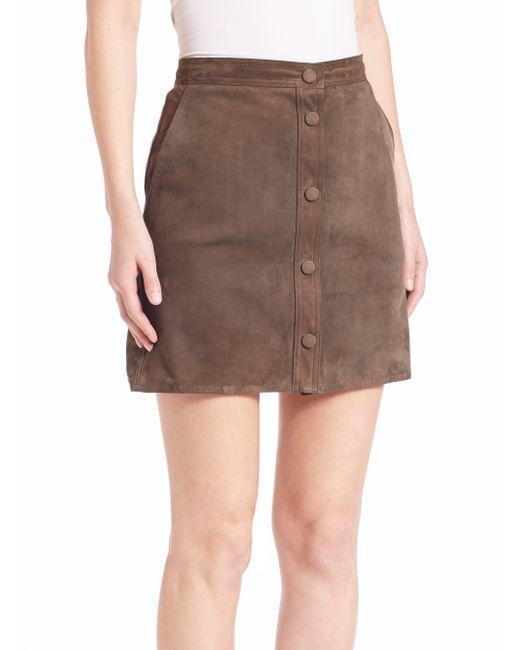
Stylischer brauner Jeansrock für Damen